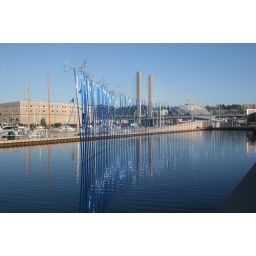
Lowest level water feature. Tacoma dome and bridge in background